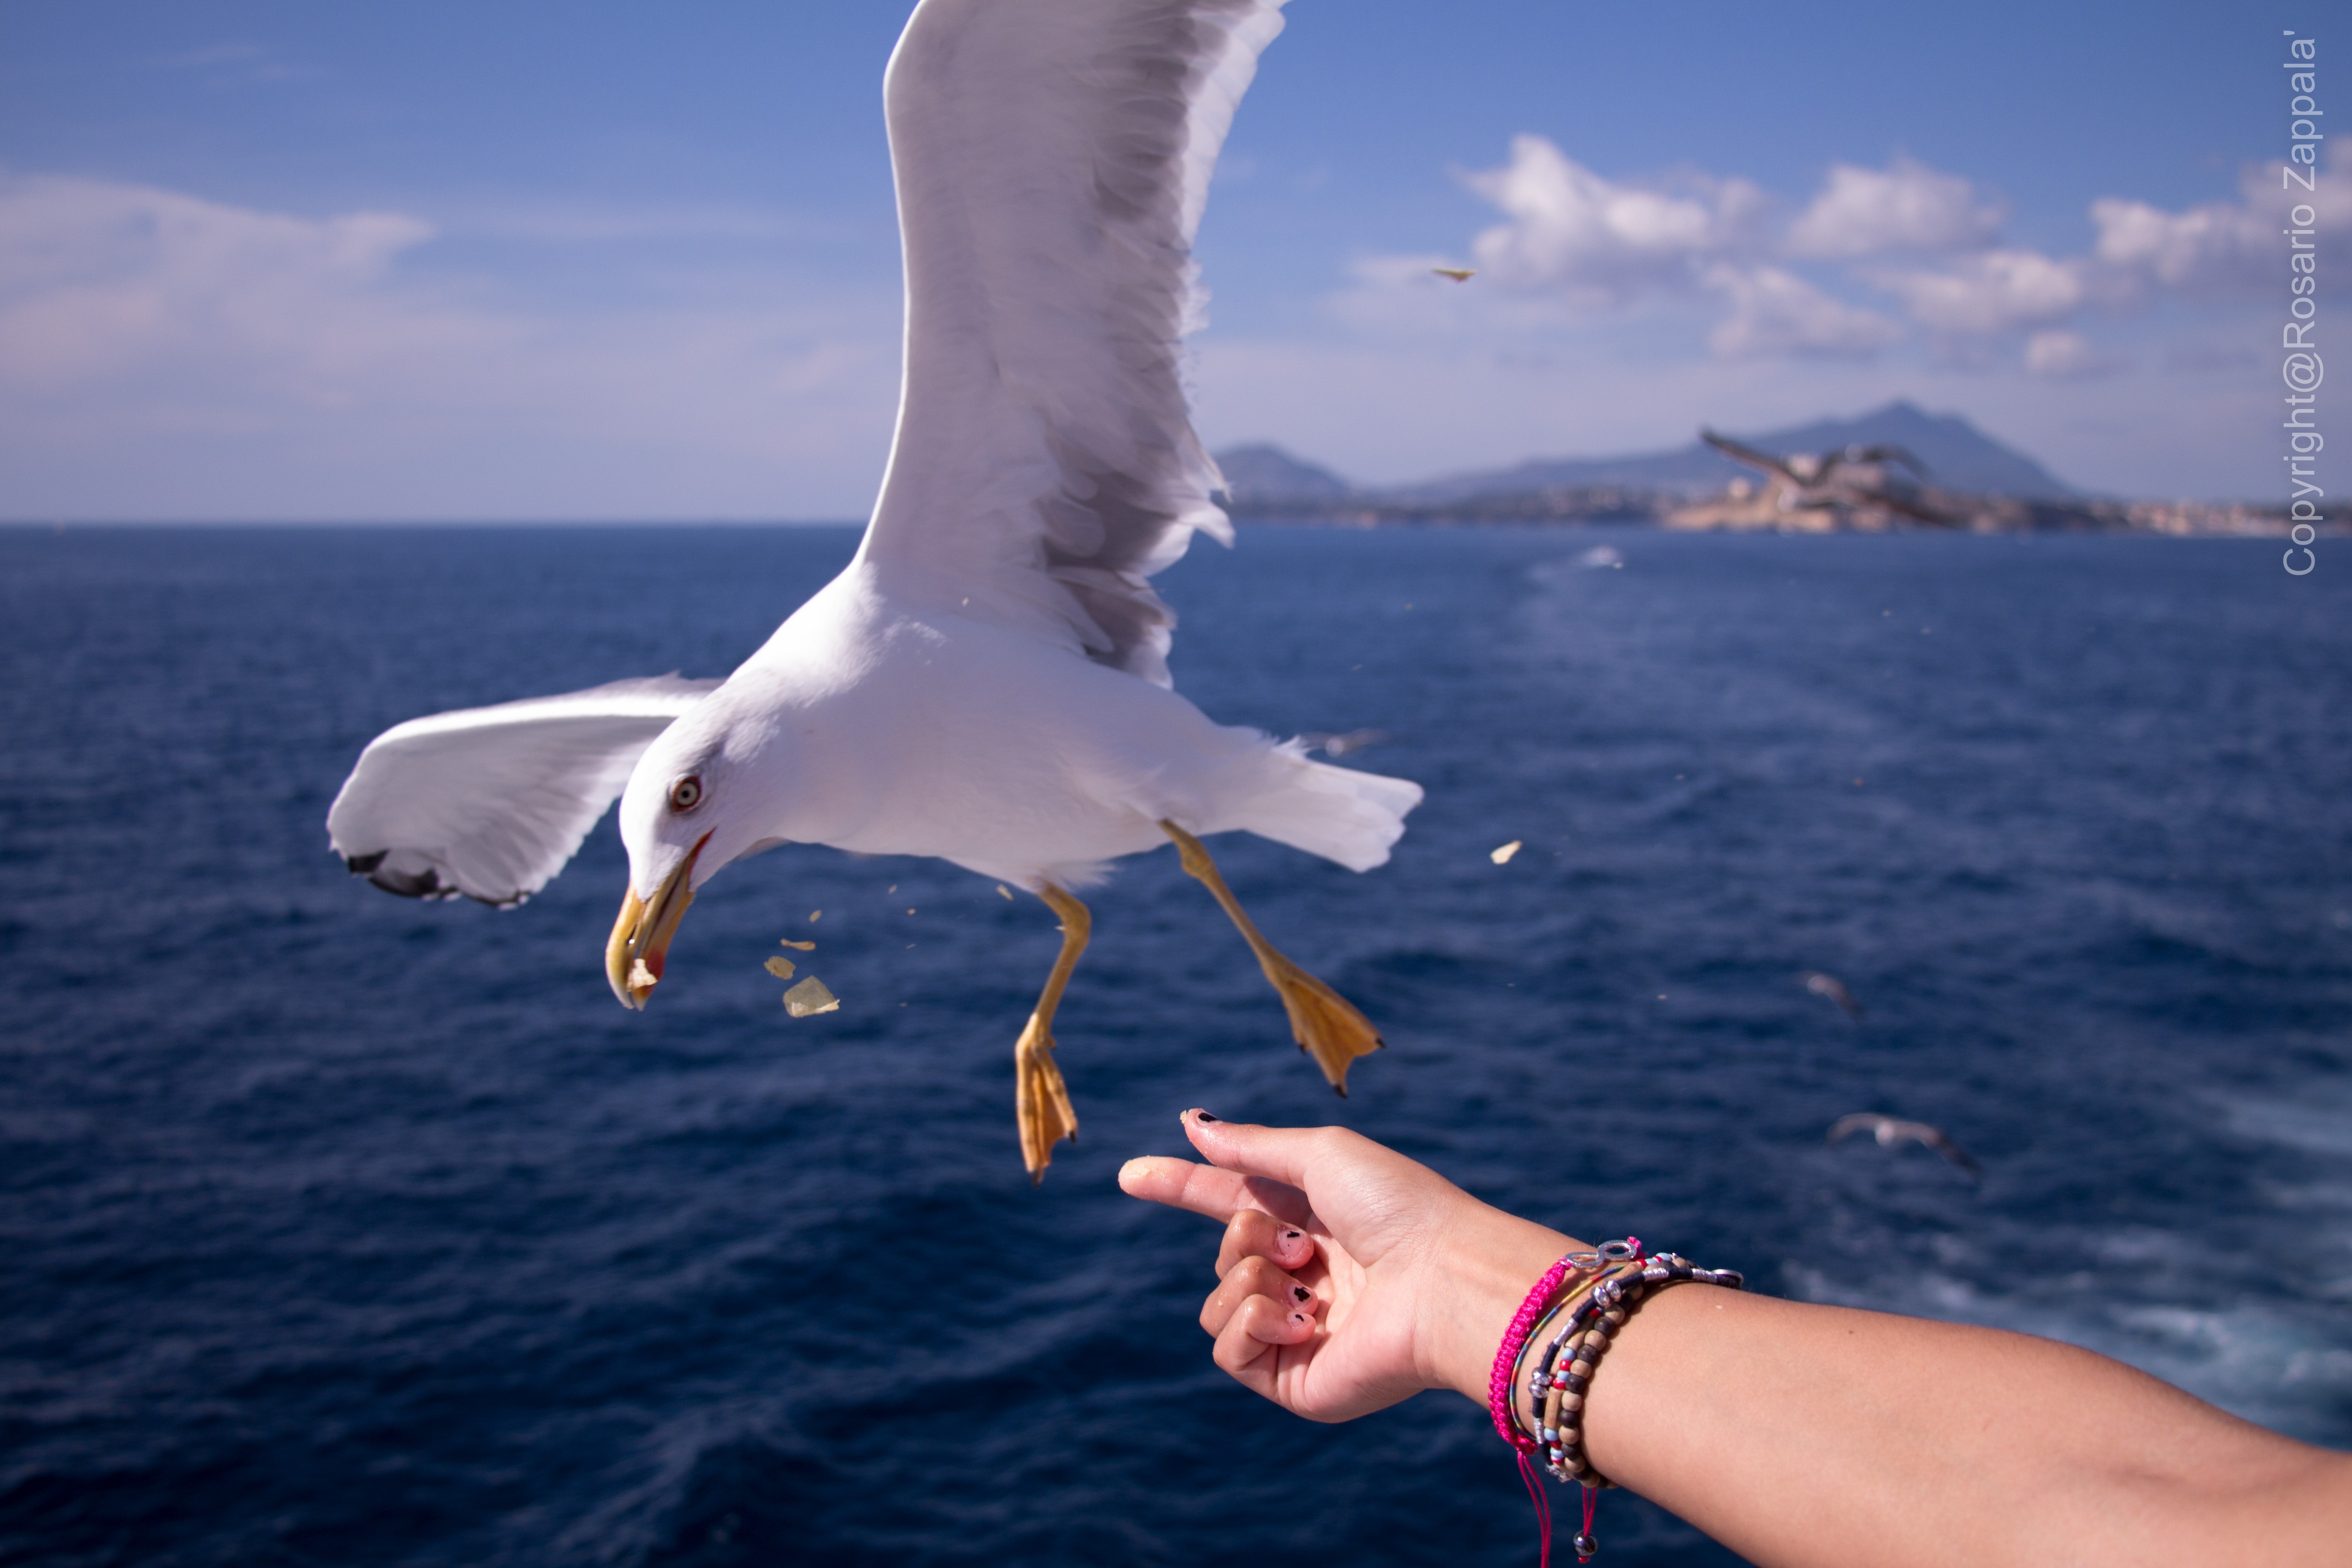
sea, coast, ocean, bird, wing, seabird, seagull, gull, flight, vertebrate, albatross, ischia, charadriiformes, european herring gull